Belle Le Grand

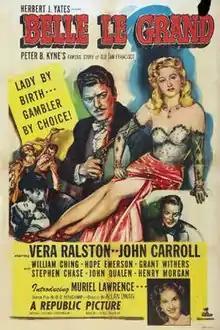
Theatrical release poster

Belle Le Grand is a 1951 American Western film directed by Allan Dwan and written by D.D. Beauchamp. The film stars Vera Ralston, John Carroll, William Ching, Hope Emerson, Grant Withers, Stephen Chase, John Qualen and Harry Morgan. The film was released on January 27, 1951, by Republic Pictures.